Dullas Alahapperuma

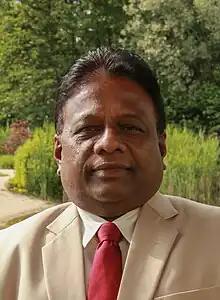
Alahapperuma in 2014

Dullas Daham Kumara Alahapperuma (born 14 May 1959) is a Sri Lankan politician and founder and current leader of the Freedom People's Congress. Alahapperuma is also a former Cabinet Minister of Information and Mass Media and a former Member of Parliament from the Matara District.